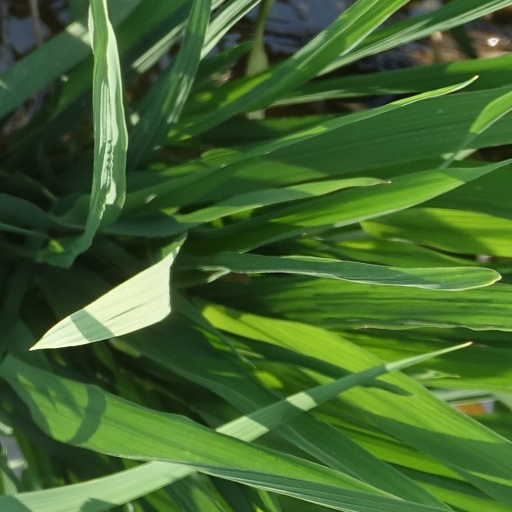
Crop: rice